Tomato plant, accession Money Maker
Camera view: vertical (180 deg); turntable rotation: 0 degrees
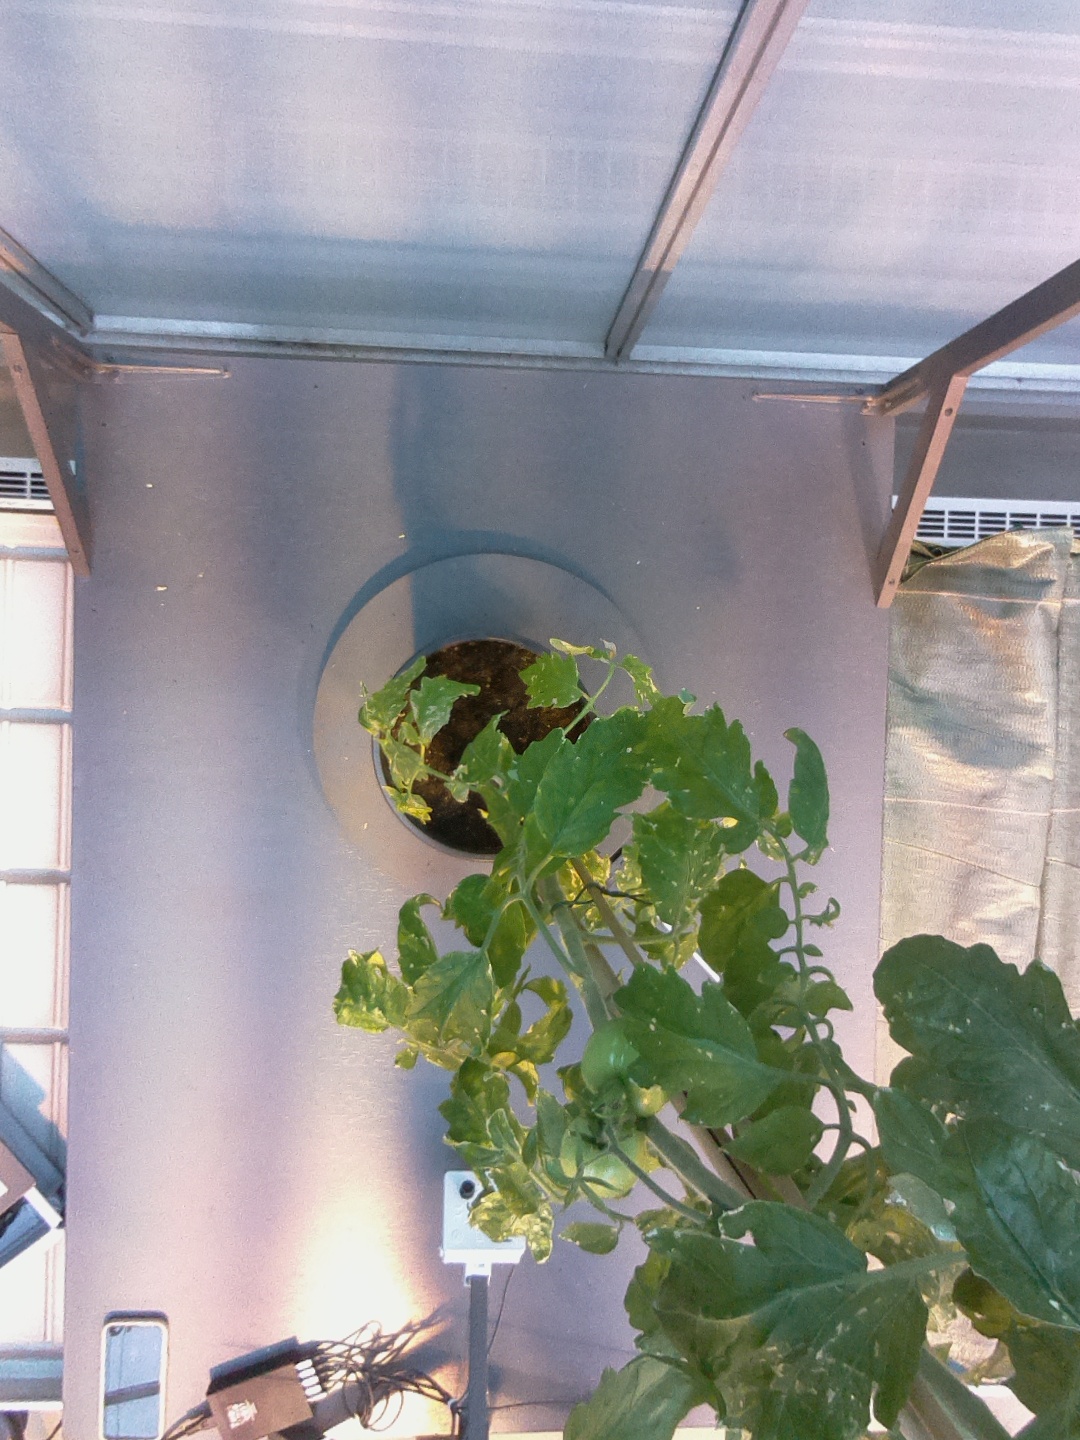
BBCH growth stage 76: 60%-70% of final fruit size